The World Between Us (Philippine TV series)

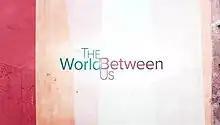
Title card

The World Between Us is a Philippine television drama romance series broadcast by GMA Network. Directed by Dominic Zapata, it stars Alden Richards and Jasmine Curtis-Smith. It premiered on July 5, 2021 on the network's Telebabad line up. The series concluded on January 7, 2022 with a total of 75 episodes.